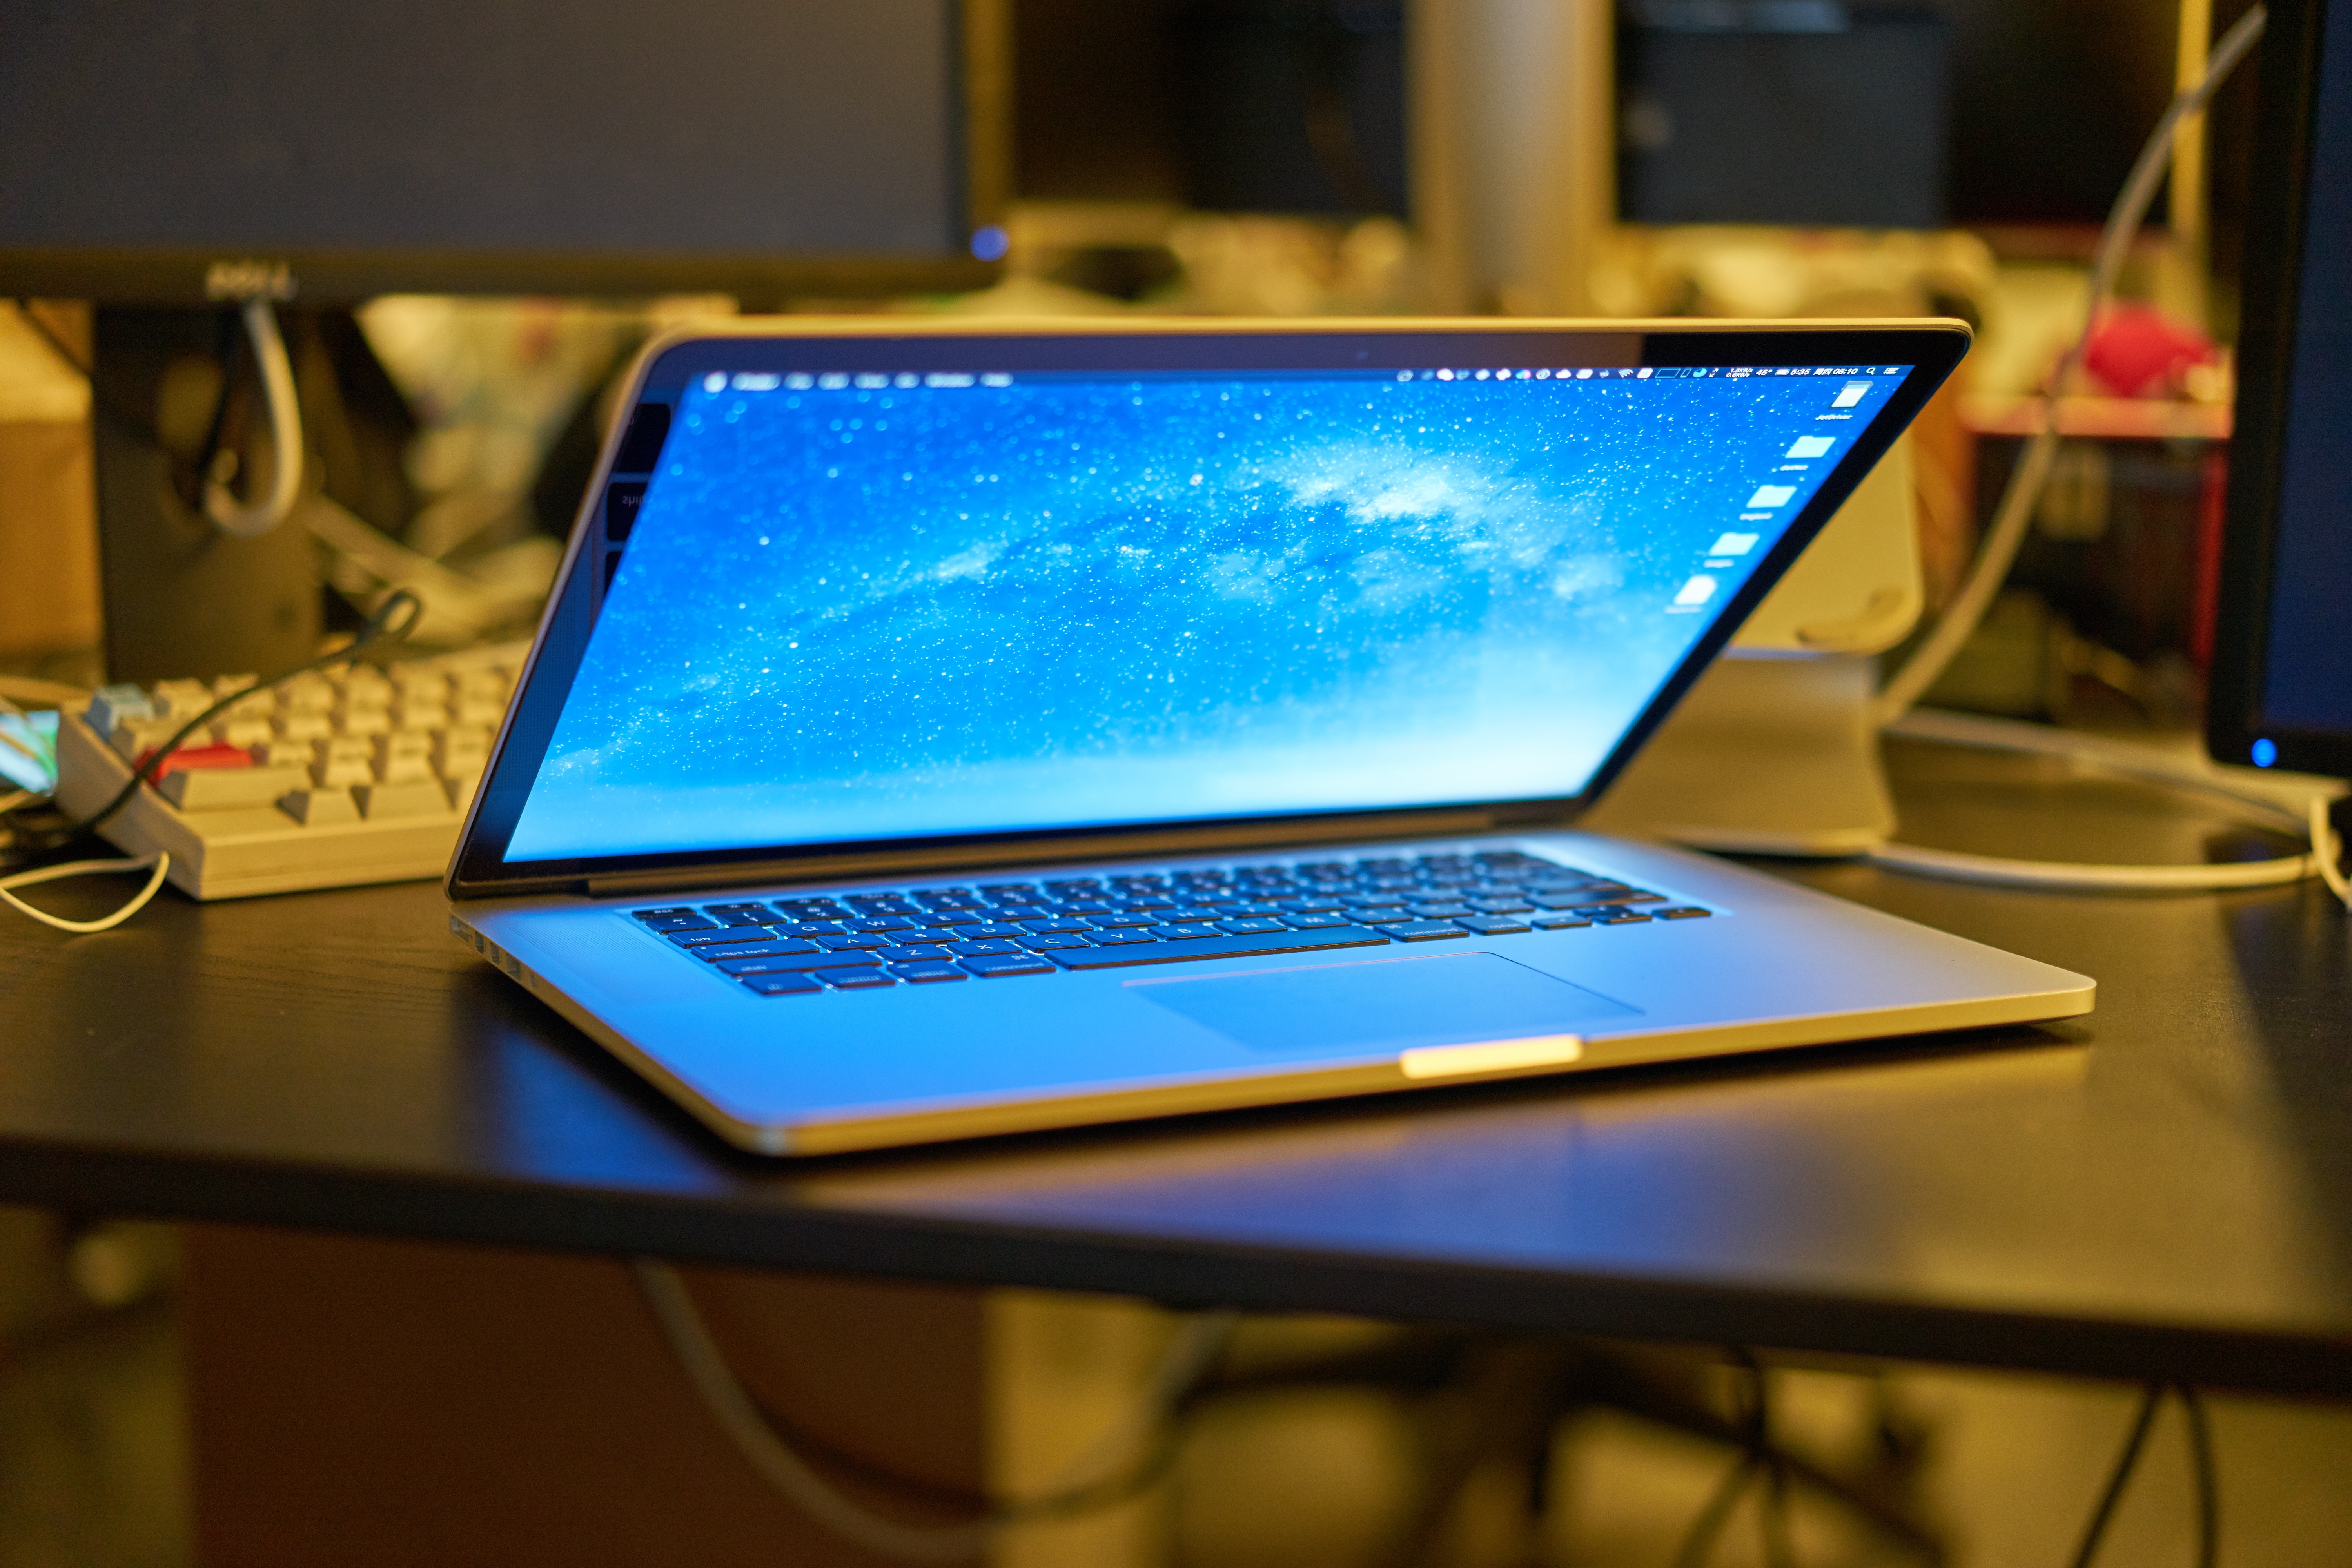
laptop, technology, gadget, blue, desktop computer, personal computer, computer monitor, electronic device, computer hardware, personal computer hardware, display device, computer program